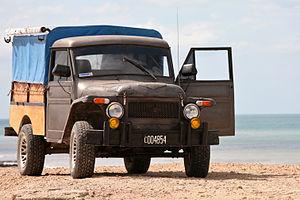
Le Rastrojero est un petit véhicule utilitaire de type pick-up diesel avec une charge utile d'une demi-tonne, conçu par Raúl Gómez et construit par la société gouvernementale argentine de construction d'avions IAME - Industrias Aeronáuticas y Mecánicas del Estado de 1952 à 1980.